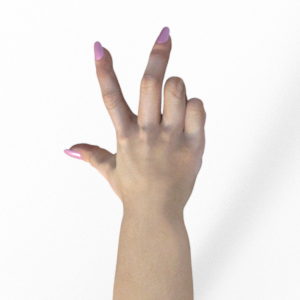
Label: scissors